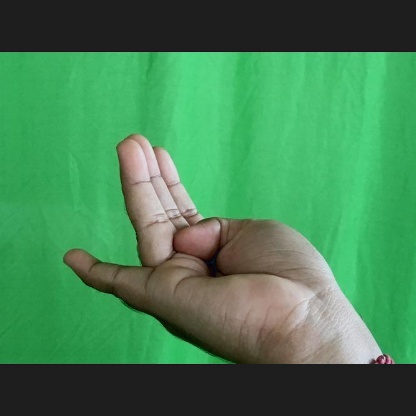
Mudra: Chaturam